Point diffraction interferometer

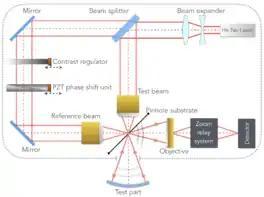
Figure 4: Two-beam phase-shifting point diffraction interferometer, where the reference beam can be independently regulated for phase shifting and contrast regulation

Two-beam PDI provides a major advantage over other schemes by availing two independently steerable beams. Here, the test beam and reference beam are perpendicular to each other, where the intensity of reference can be regulated. Similarly, an arbitrary and stable phase shifts can be obtained relative to the test beam keeping the test part static. The scheme as shown in Figure 4 is easy to manufacture and provides user-friendly measuring conditions similar to Fizeau type interferometers. At the same time renders following additional benefits: